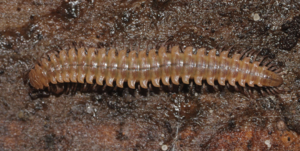
Rhymogona est un genre de diplopodes de la famille des Craspedosomatidae, formant un complexe de formes tantôt placées parmi l'espèce type, Rhymogona montivaga, tantôt traitées comme espèces à part entière aux hybridations multiples.